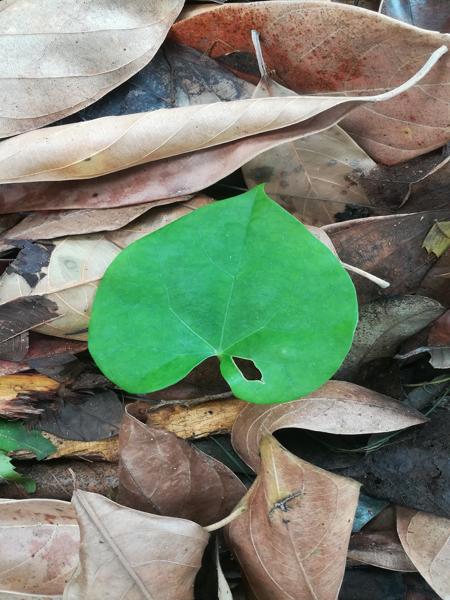
Plant: Amruthaballi